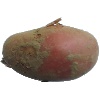
Label: red_potato